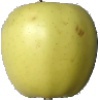
Label: Apple Golden 2